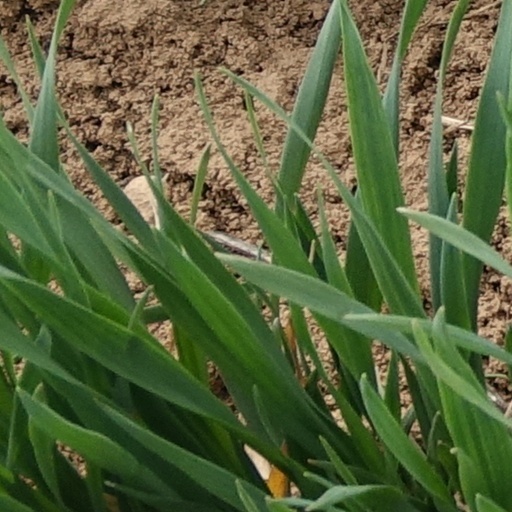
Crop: wheat